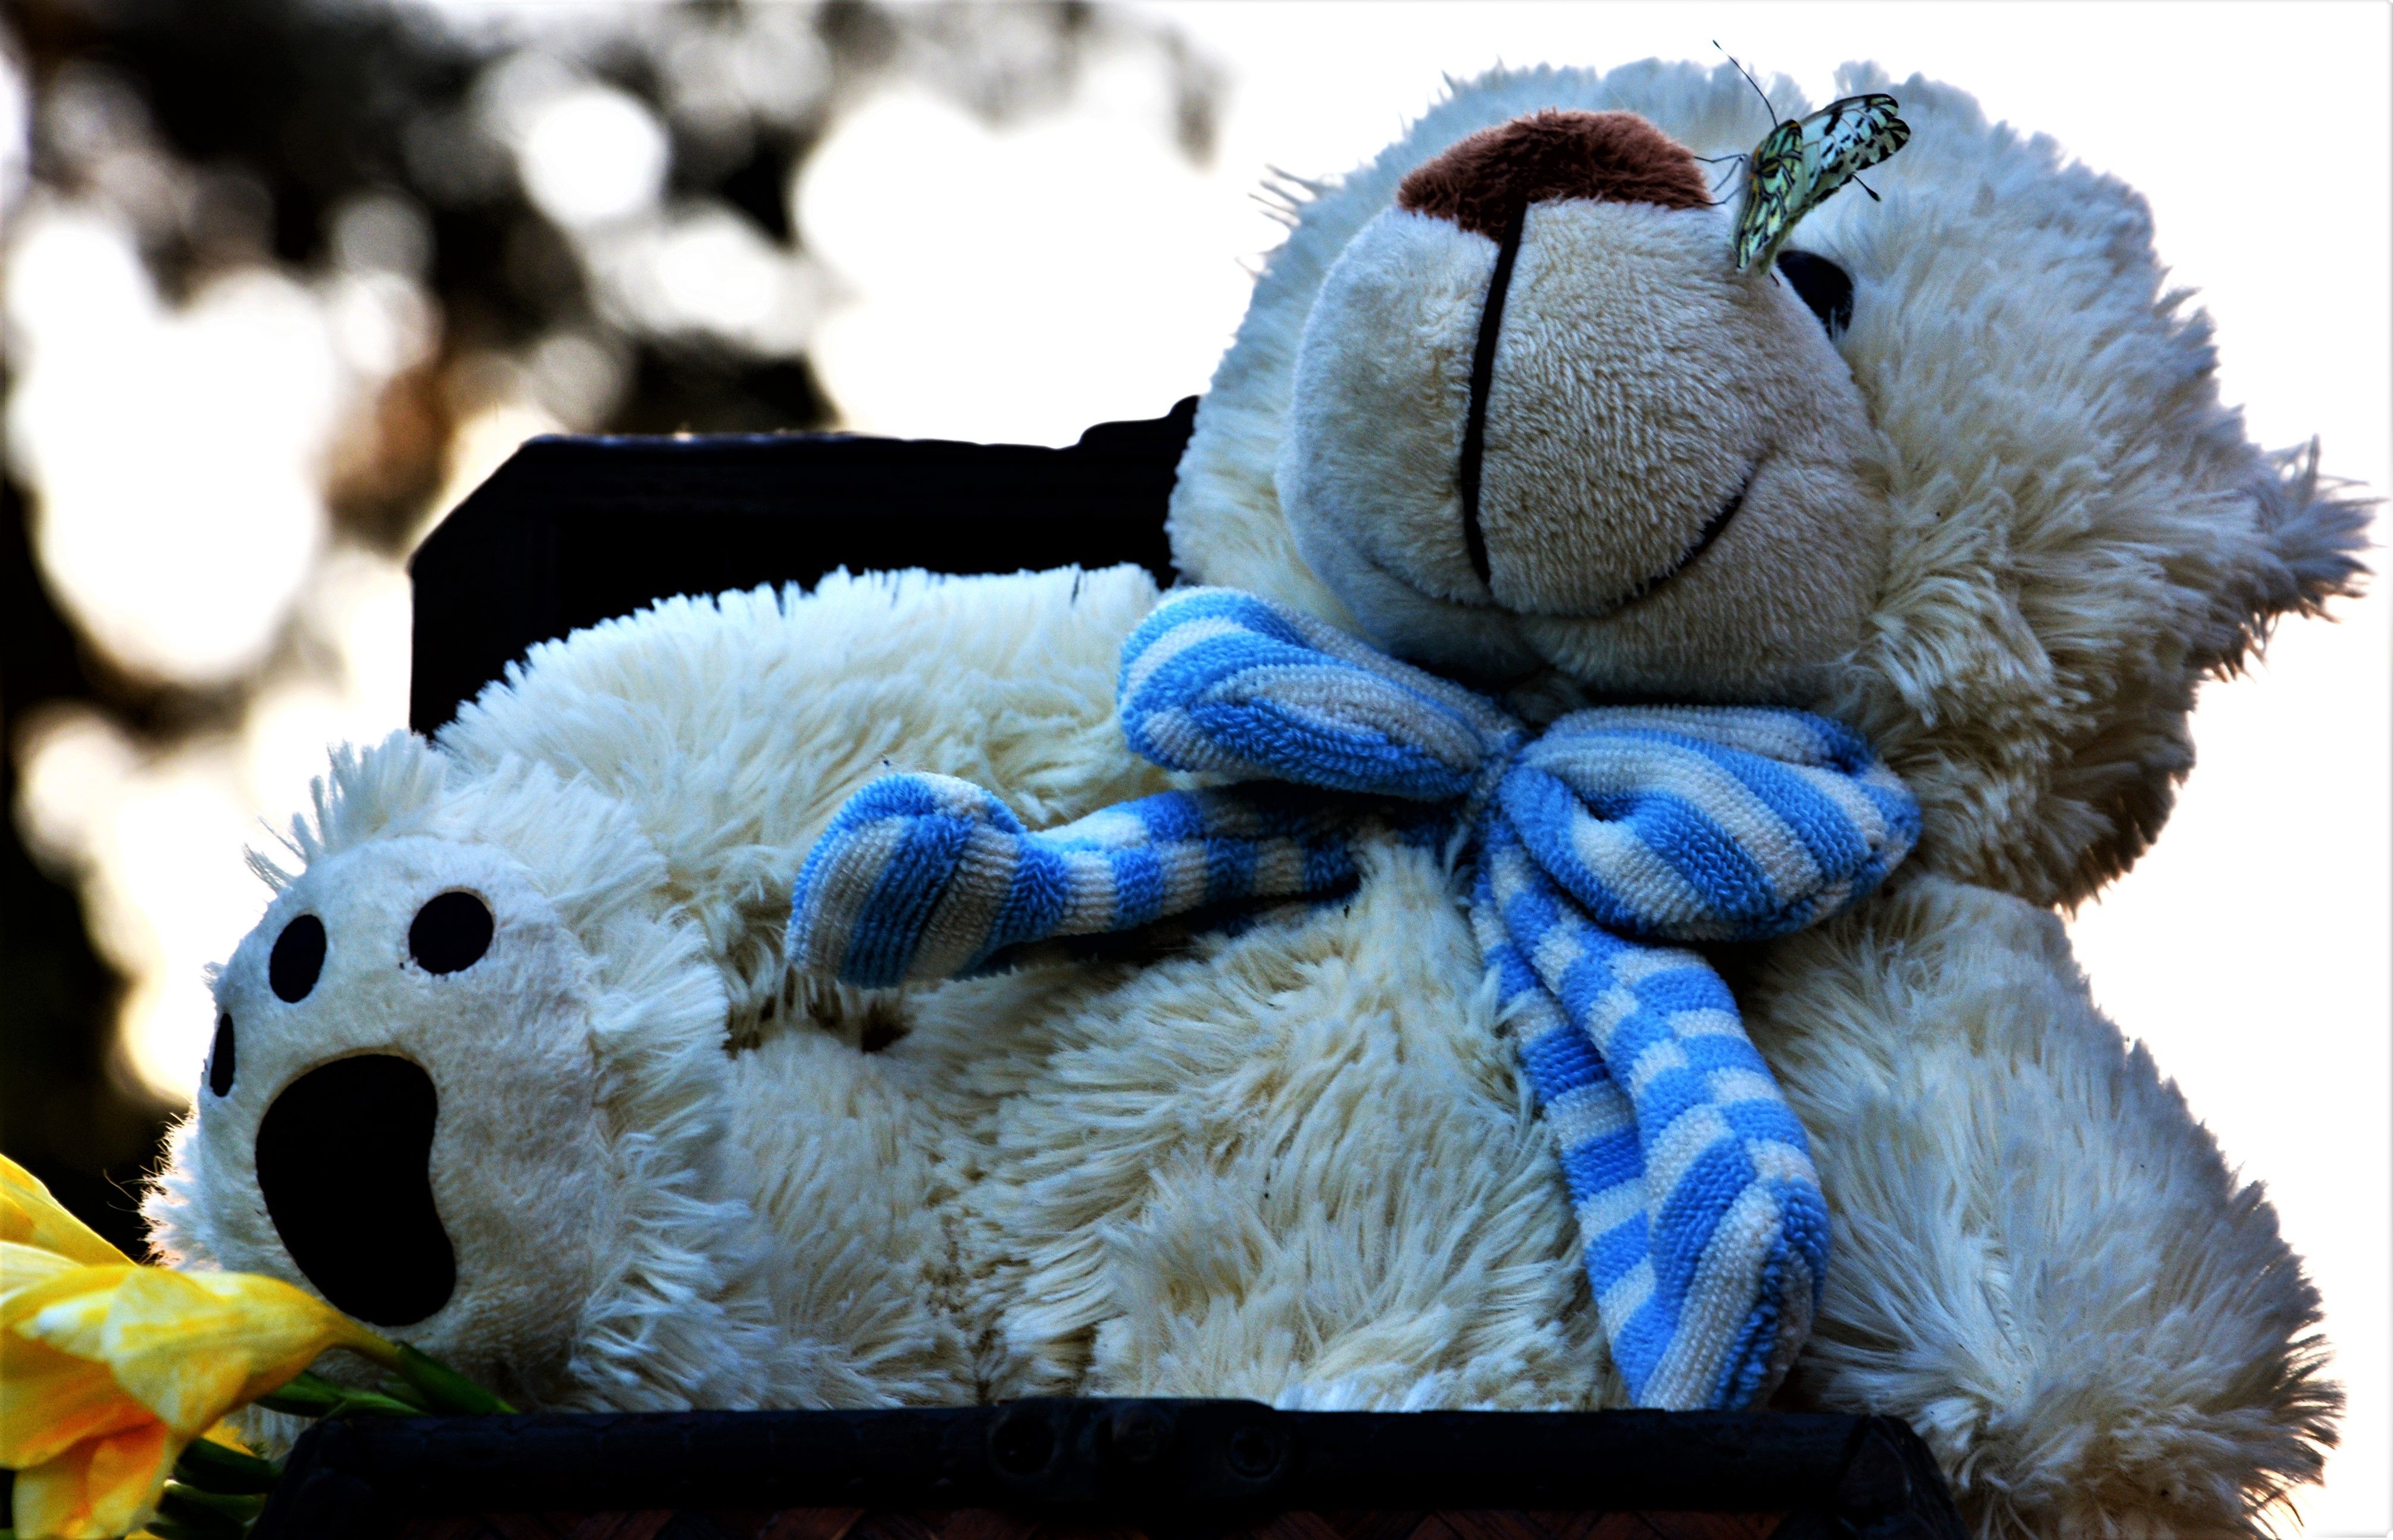
a Butterfly on a Teddy
this shot features a teddy bear set on a black stand, with a very bright background, there's a small butterfly on the teddy bear's head.
this still life photography shot was taken at a low angle, it focuses on the teddy bear by centering it and blurring the bright background, the mood is playful while the color palette is bright.
Labels: Teddy Bear, Toy, Animal, Bear, Mammal, Wildlife, Plush, Flower, Butterfly, Bright Background, Stand
Camera: NIKON CORPORATION NIKON D5200
Lens: 18.0-105.0 mm f/3.5-5.6, AF-S DX VR Zoom-Nikkor 18-105mm f/3.5-5.6G ED
Aperture: F9.5
Exposure: 1/60 sec
ISO: 200
Focal length: 105.0 mm